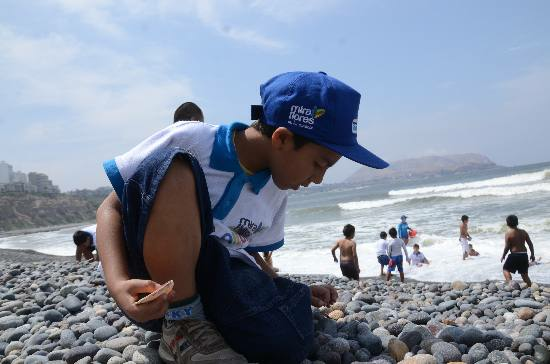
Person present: Yes